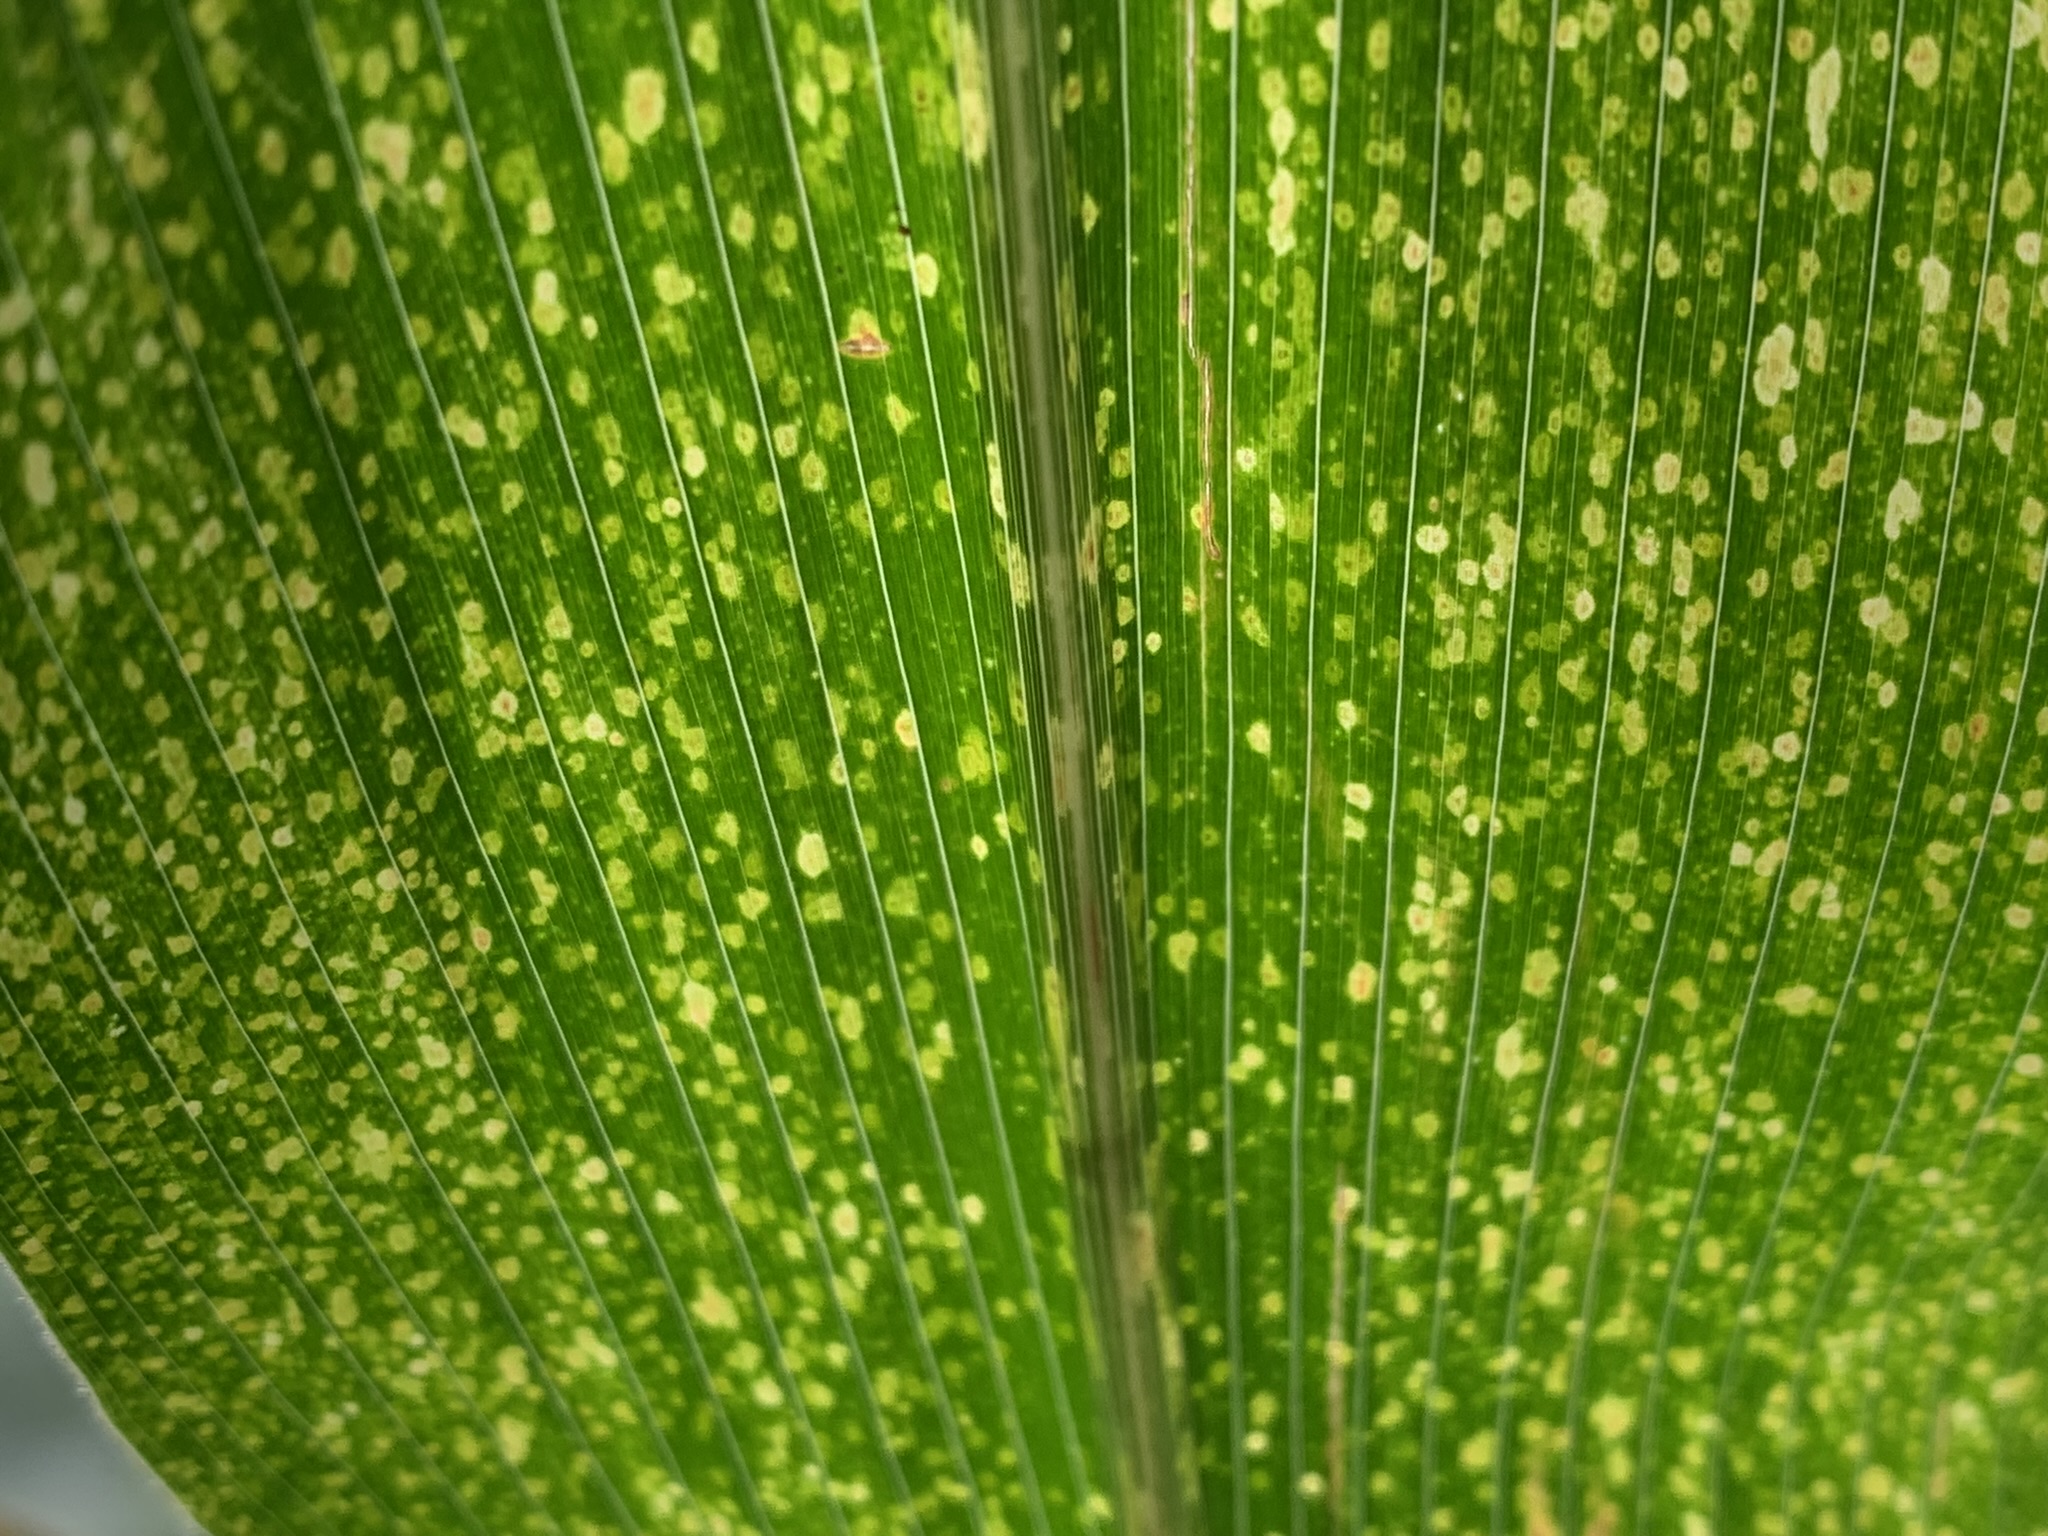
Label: MLN